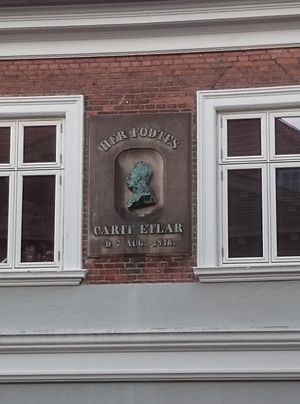
Carl Brosbøll / Liv og forfatterskab
Mindeplade for Carl Brosbøll på husmur i Fredericia.
Mindeplade for Carl Brosbøll med kunstnernavnet Carit Etlar over på husmur i Fredericia.
Carl Brosbøll var en dansk forfatter.